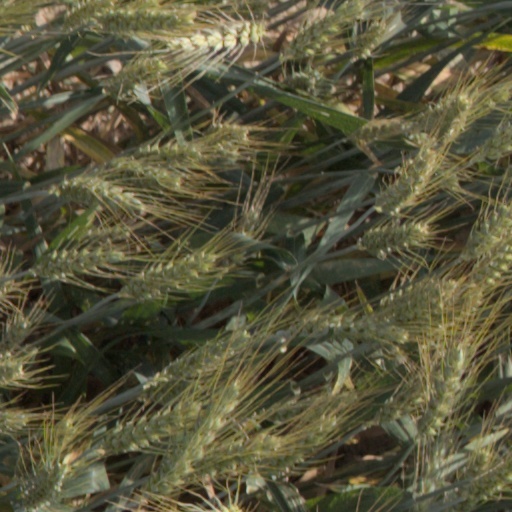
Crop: wheat